Quarry Bay School

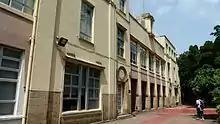
Former Quarry Bay School

Quarry Bay School is the oldest English Schools Foundation primary school in Hong Kong. There are around 720 students. Its current campus is on Braemar Hill on Hong Kong Island.